Leo W. Morgan

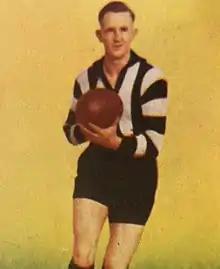
Morgan in 1938

Leopold William Stanley Morgan (3 May 1913 – 31 March 1995) was an Australian rules footballer who played for Collingwood in the Victorian Football League (VFL) during the 1930s and early 1940s.